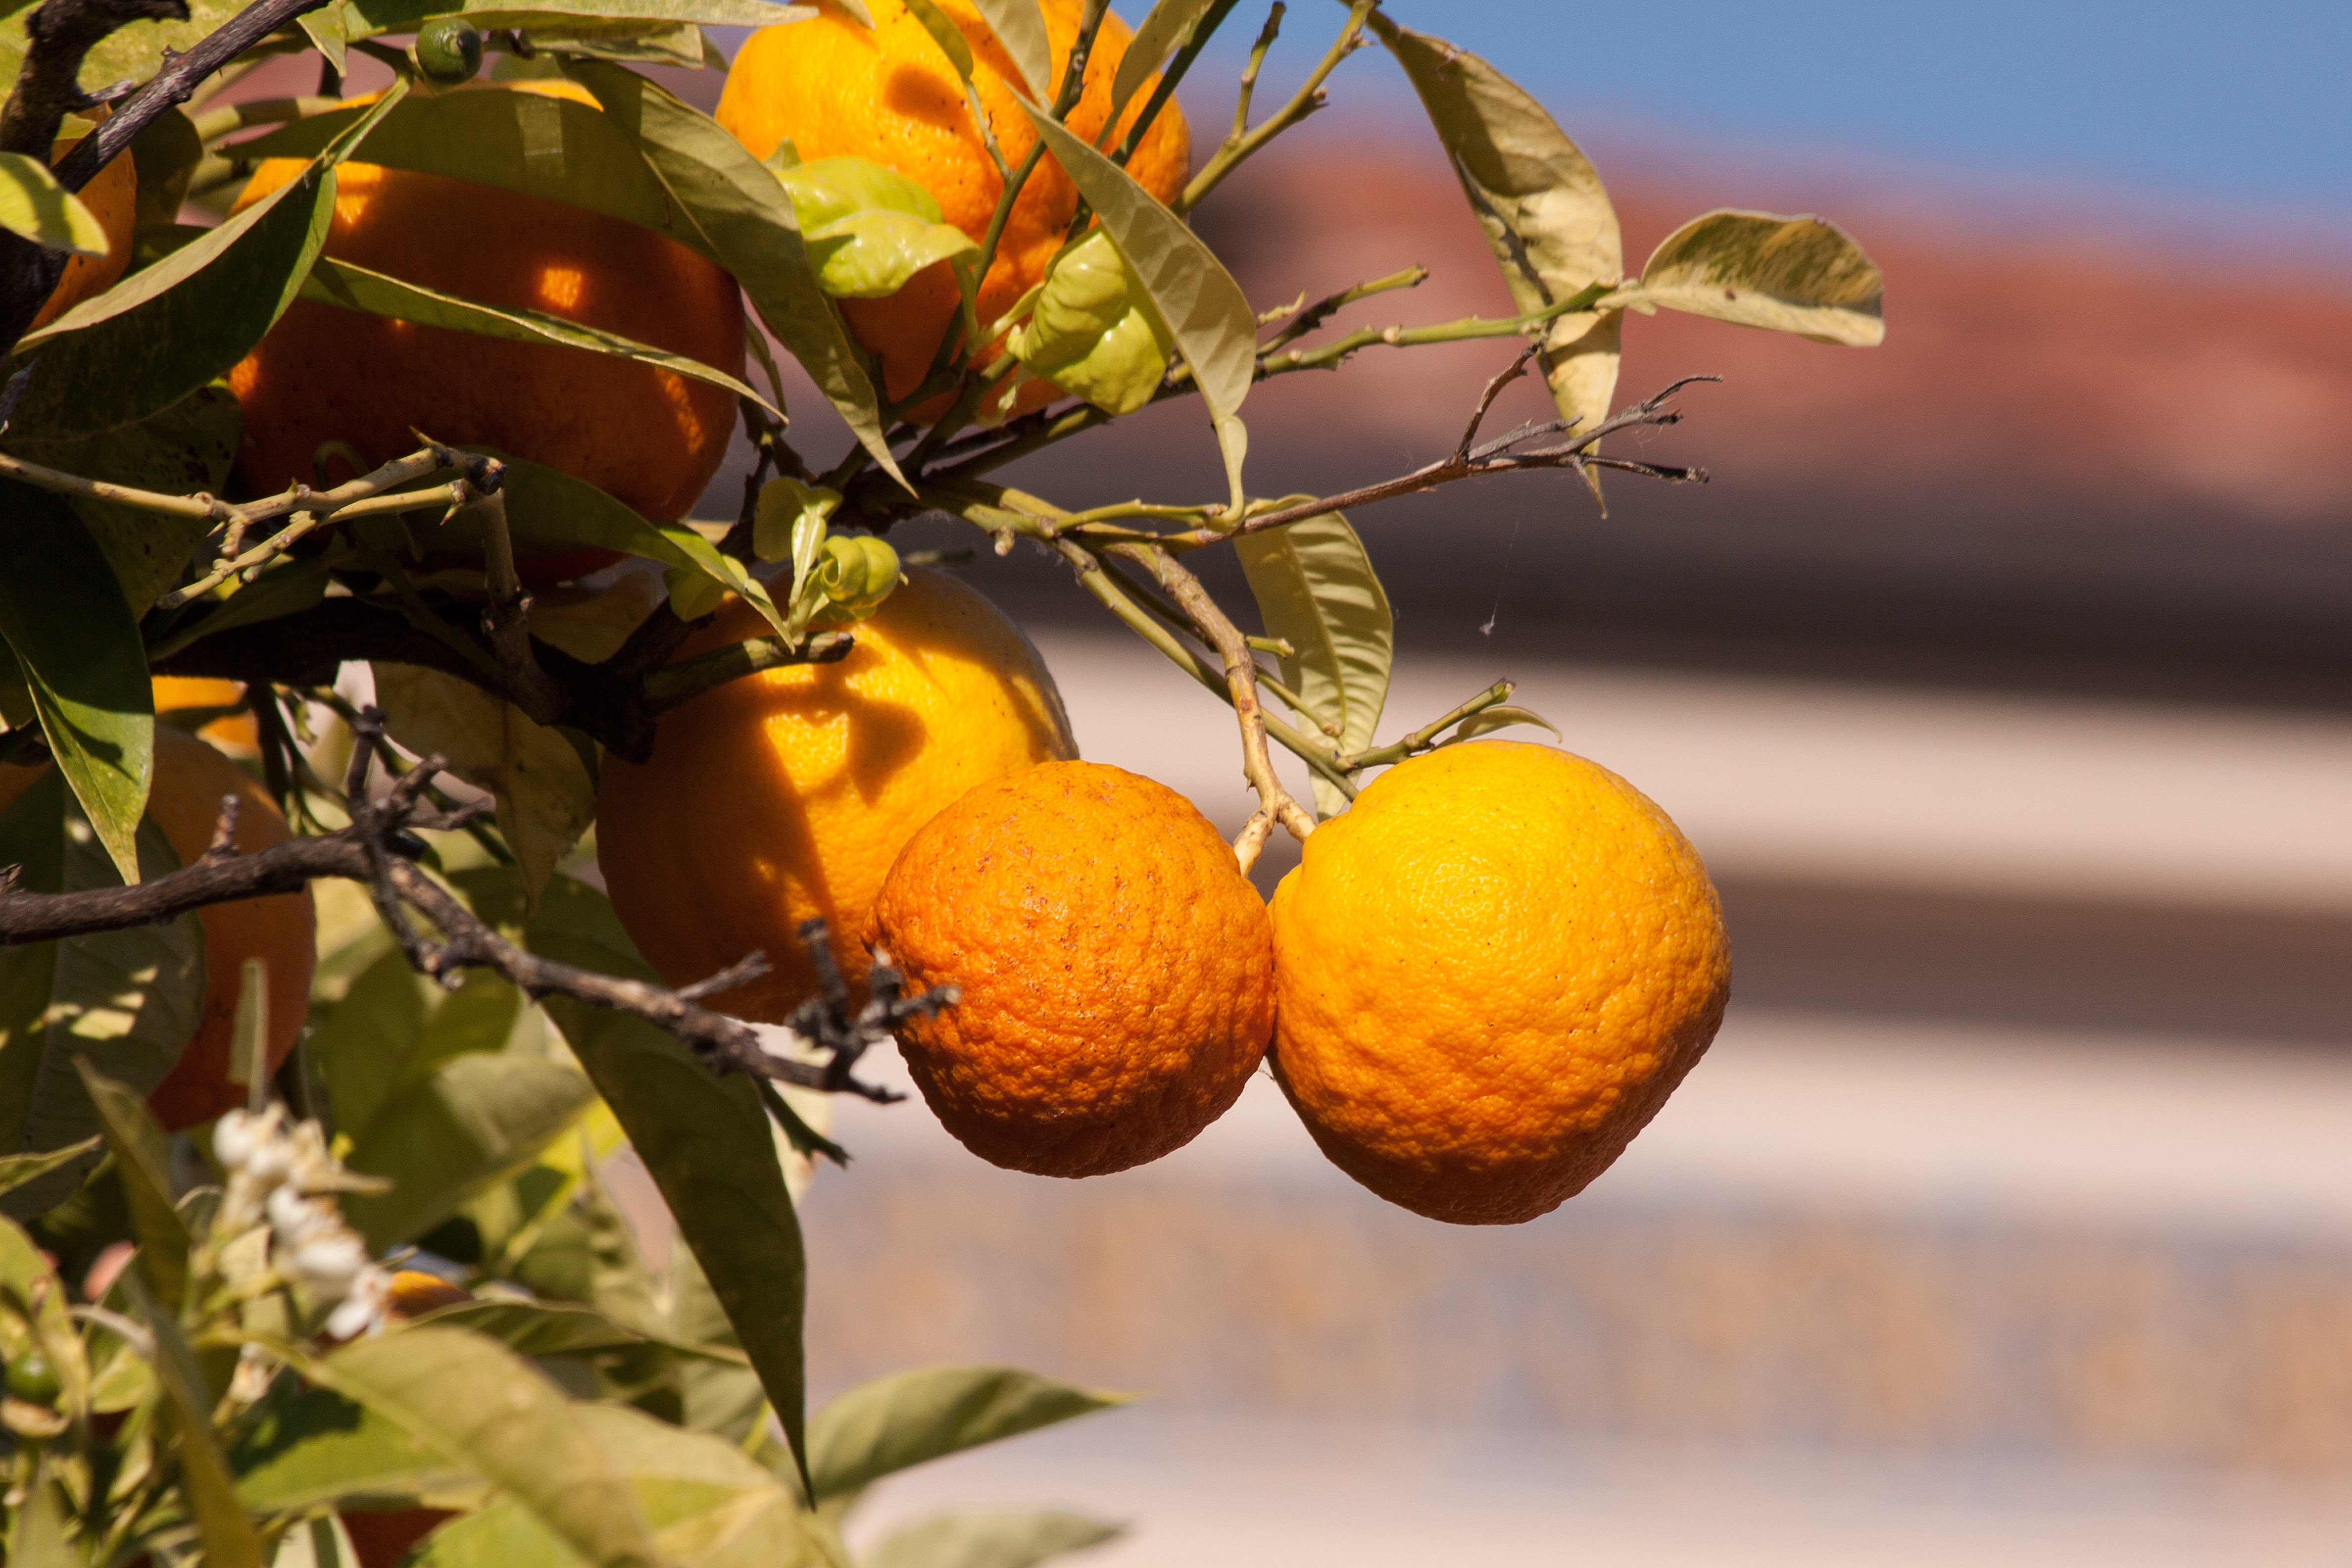
tree, branch, plant, fruit, leaf, flower, orange, orange tree, food, produce, autumn, juicy, healthy, flora, fruits, tangerine, vitamins, oranges, citrus, macro photography, depend, flowering plant, citrus fruit, bitter orange, land plant, bahia orange, citrus sinensis